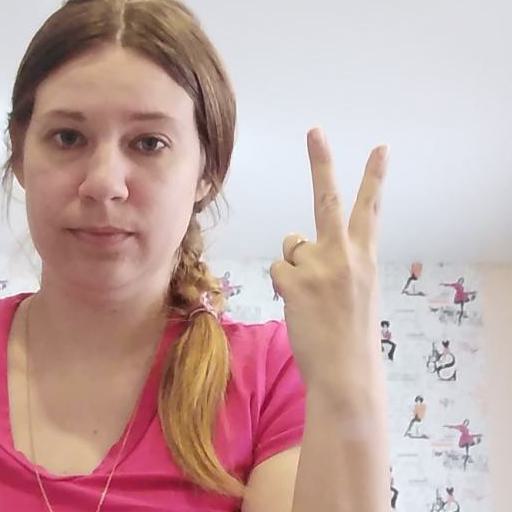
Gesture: peace_inverted